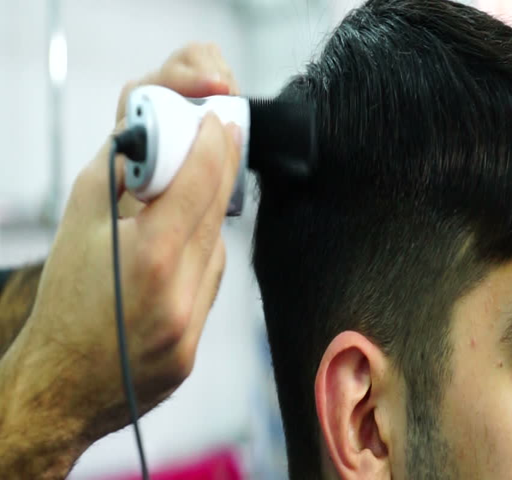
profession cuts the hair of the client with clipper